Lidlington railway station

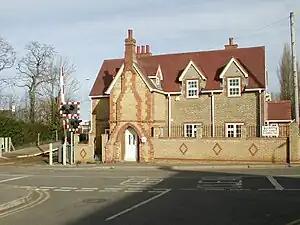
The former station building at Lidlington station, now a private home.

Lidlington railway station serves the village of Lidlington in Bedfordshire, England. The station's two platforms once faced each other, either side of the double tracks. This has since been modified to have staggered platforms either side of the level crossing in order to reduce the time the barriers spend down.